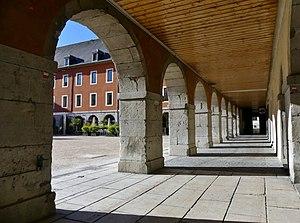
Vue, éclairées par le soleil levant tôt le matin, de la galerie ouest et d'une partie de la cour intérieure du Carré Curial, à Chambéry en Savoie.
Le Carré Curial est un ensemble architectural s'intégrant dans un quartier à vocation culturelle dans la commune française de Chambéry, dans le département de la Savoie.